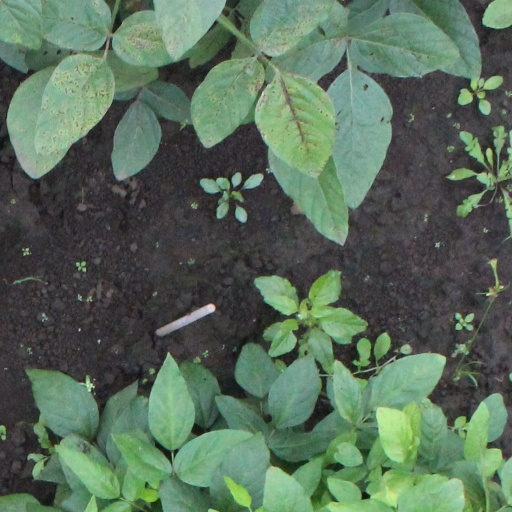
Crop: soybean